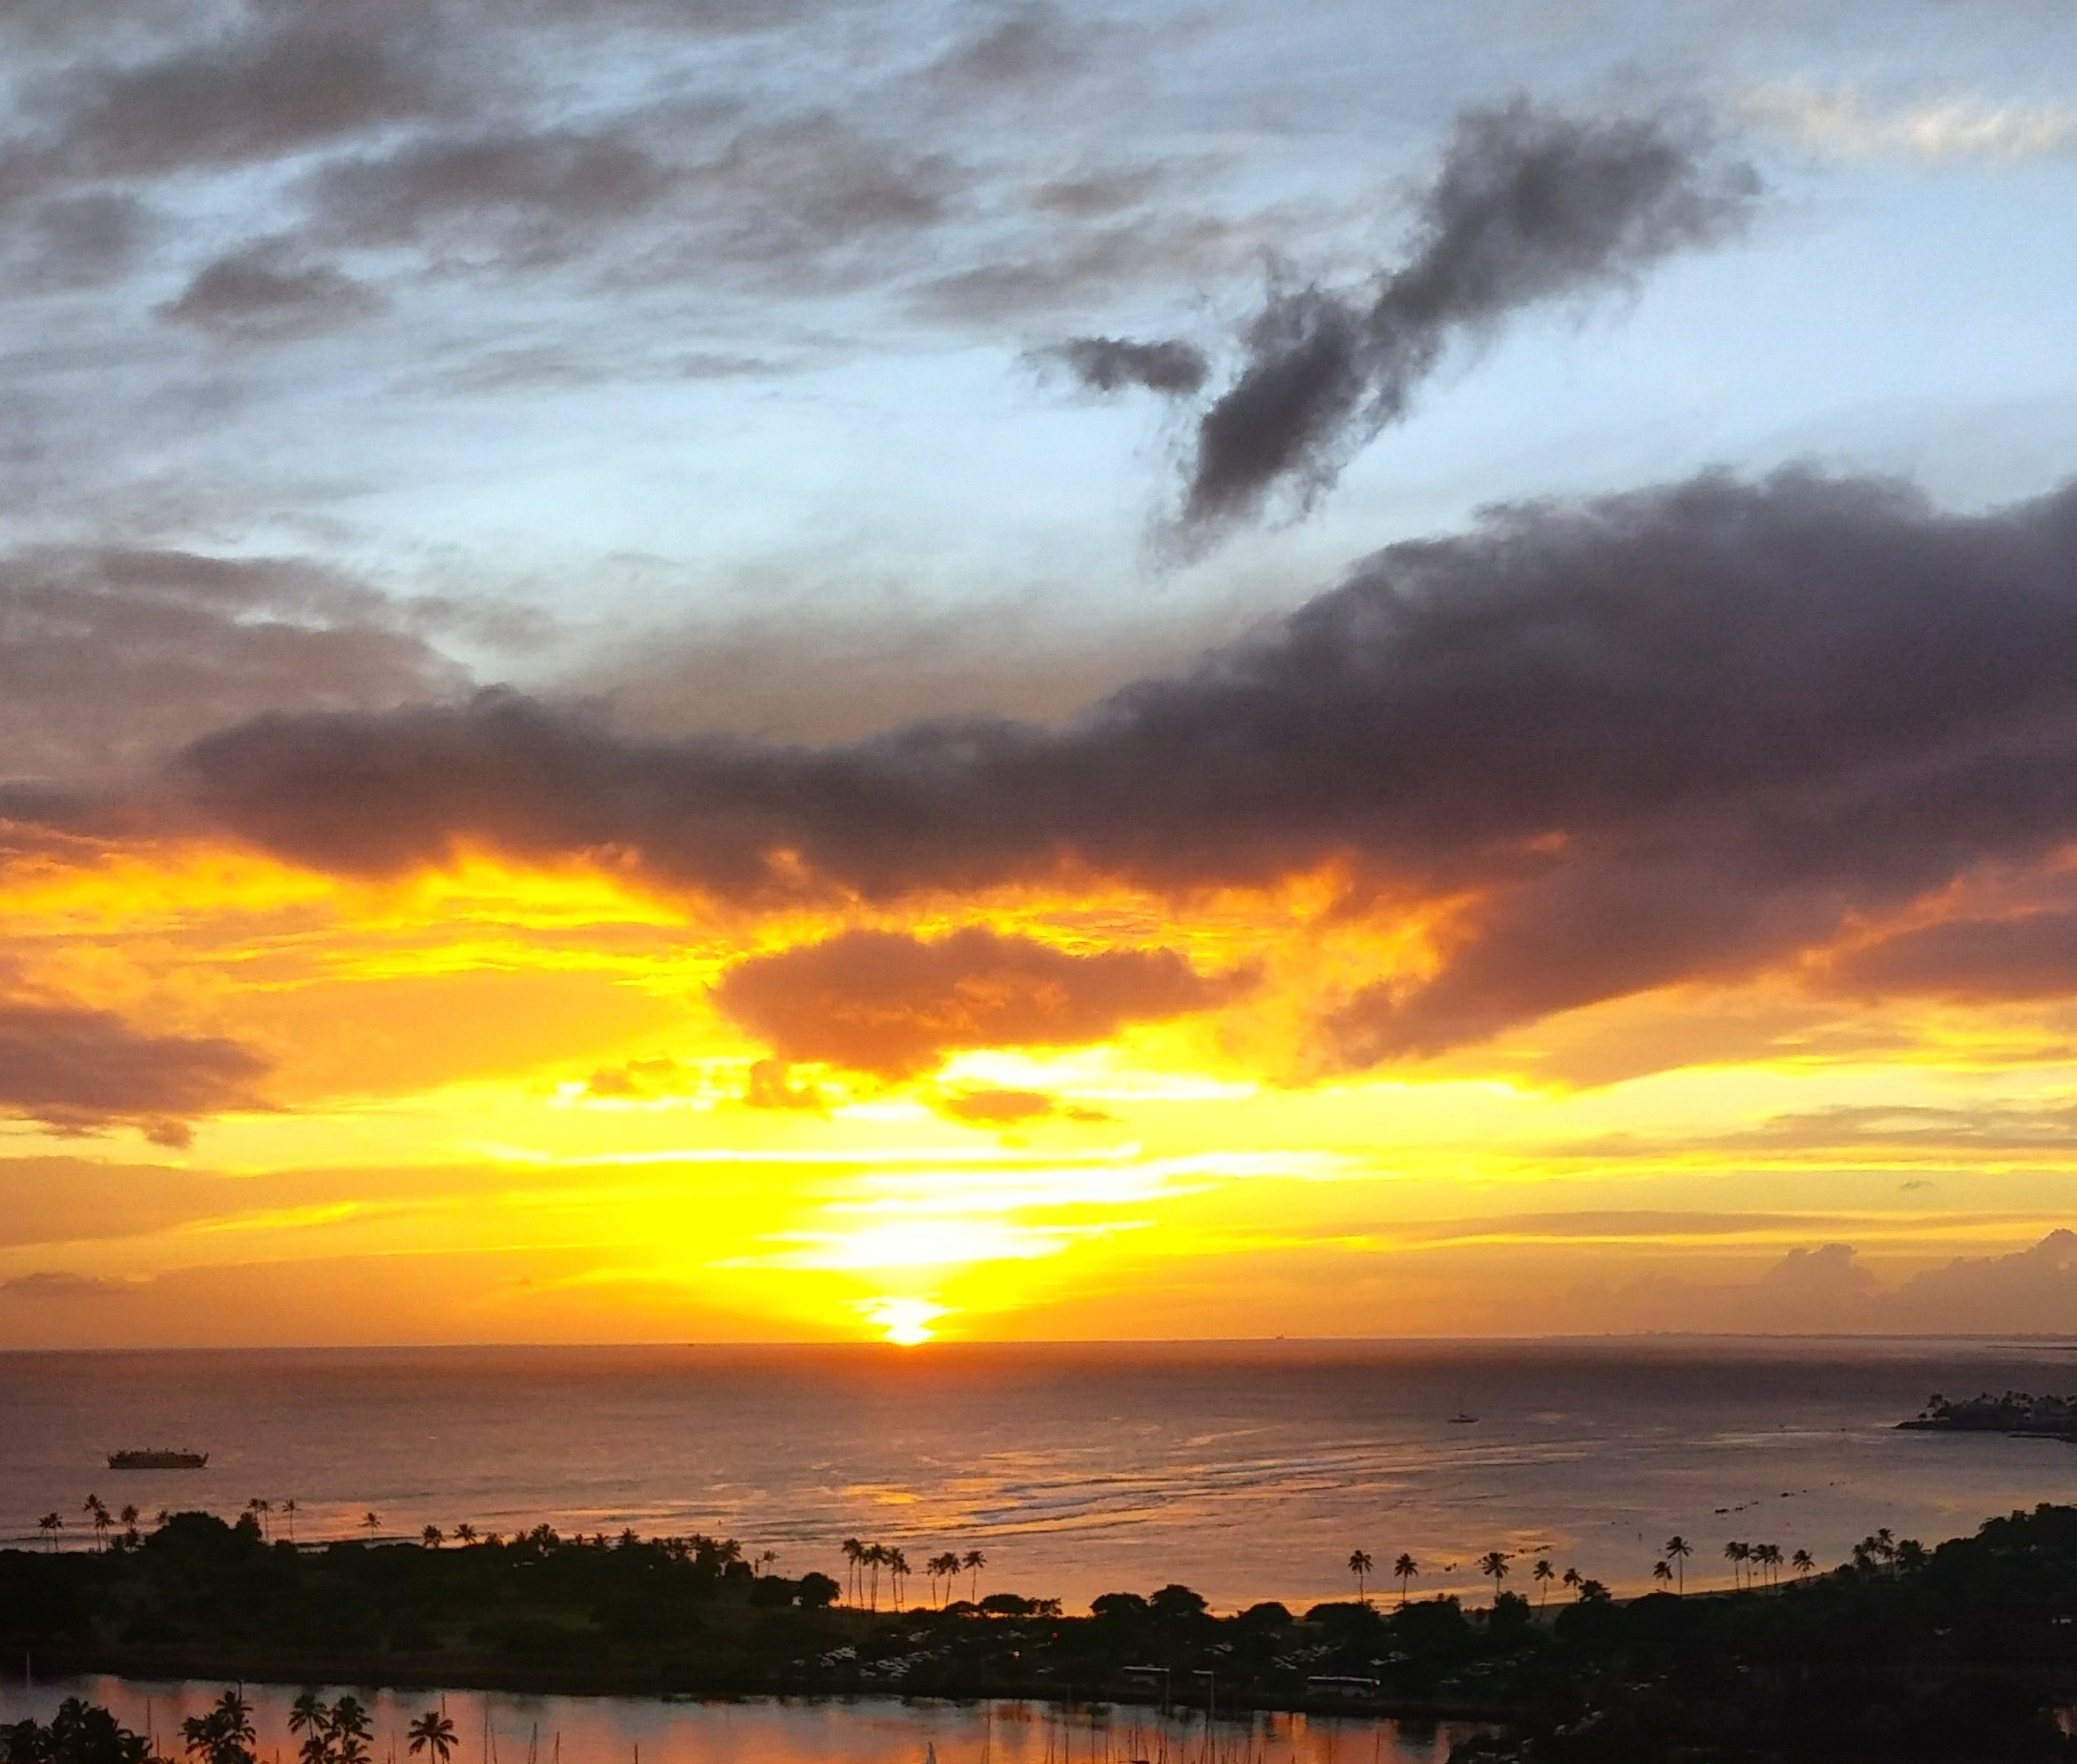
beach, landscape, sea, coast, ocean, horizon, cloud, sky, sun, sunrise, sunset, morning, view, dawn, atmosphere, dusk, evening, scenic, island, hawaii, sunny, clouds, waikiki, honolulu, afterglow, red sky at morning